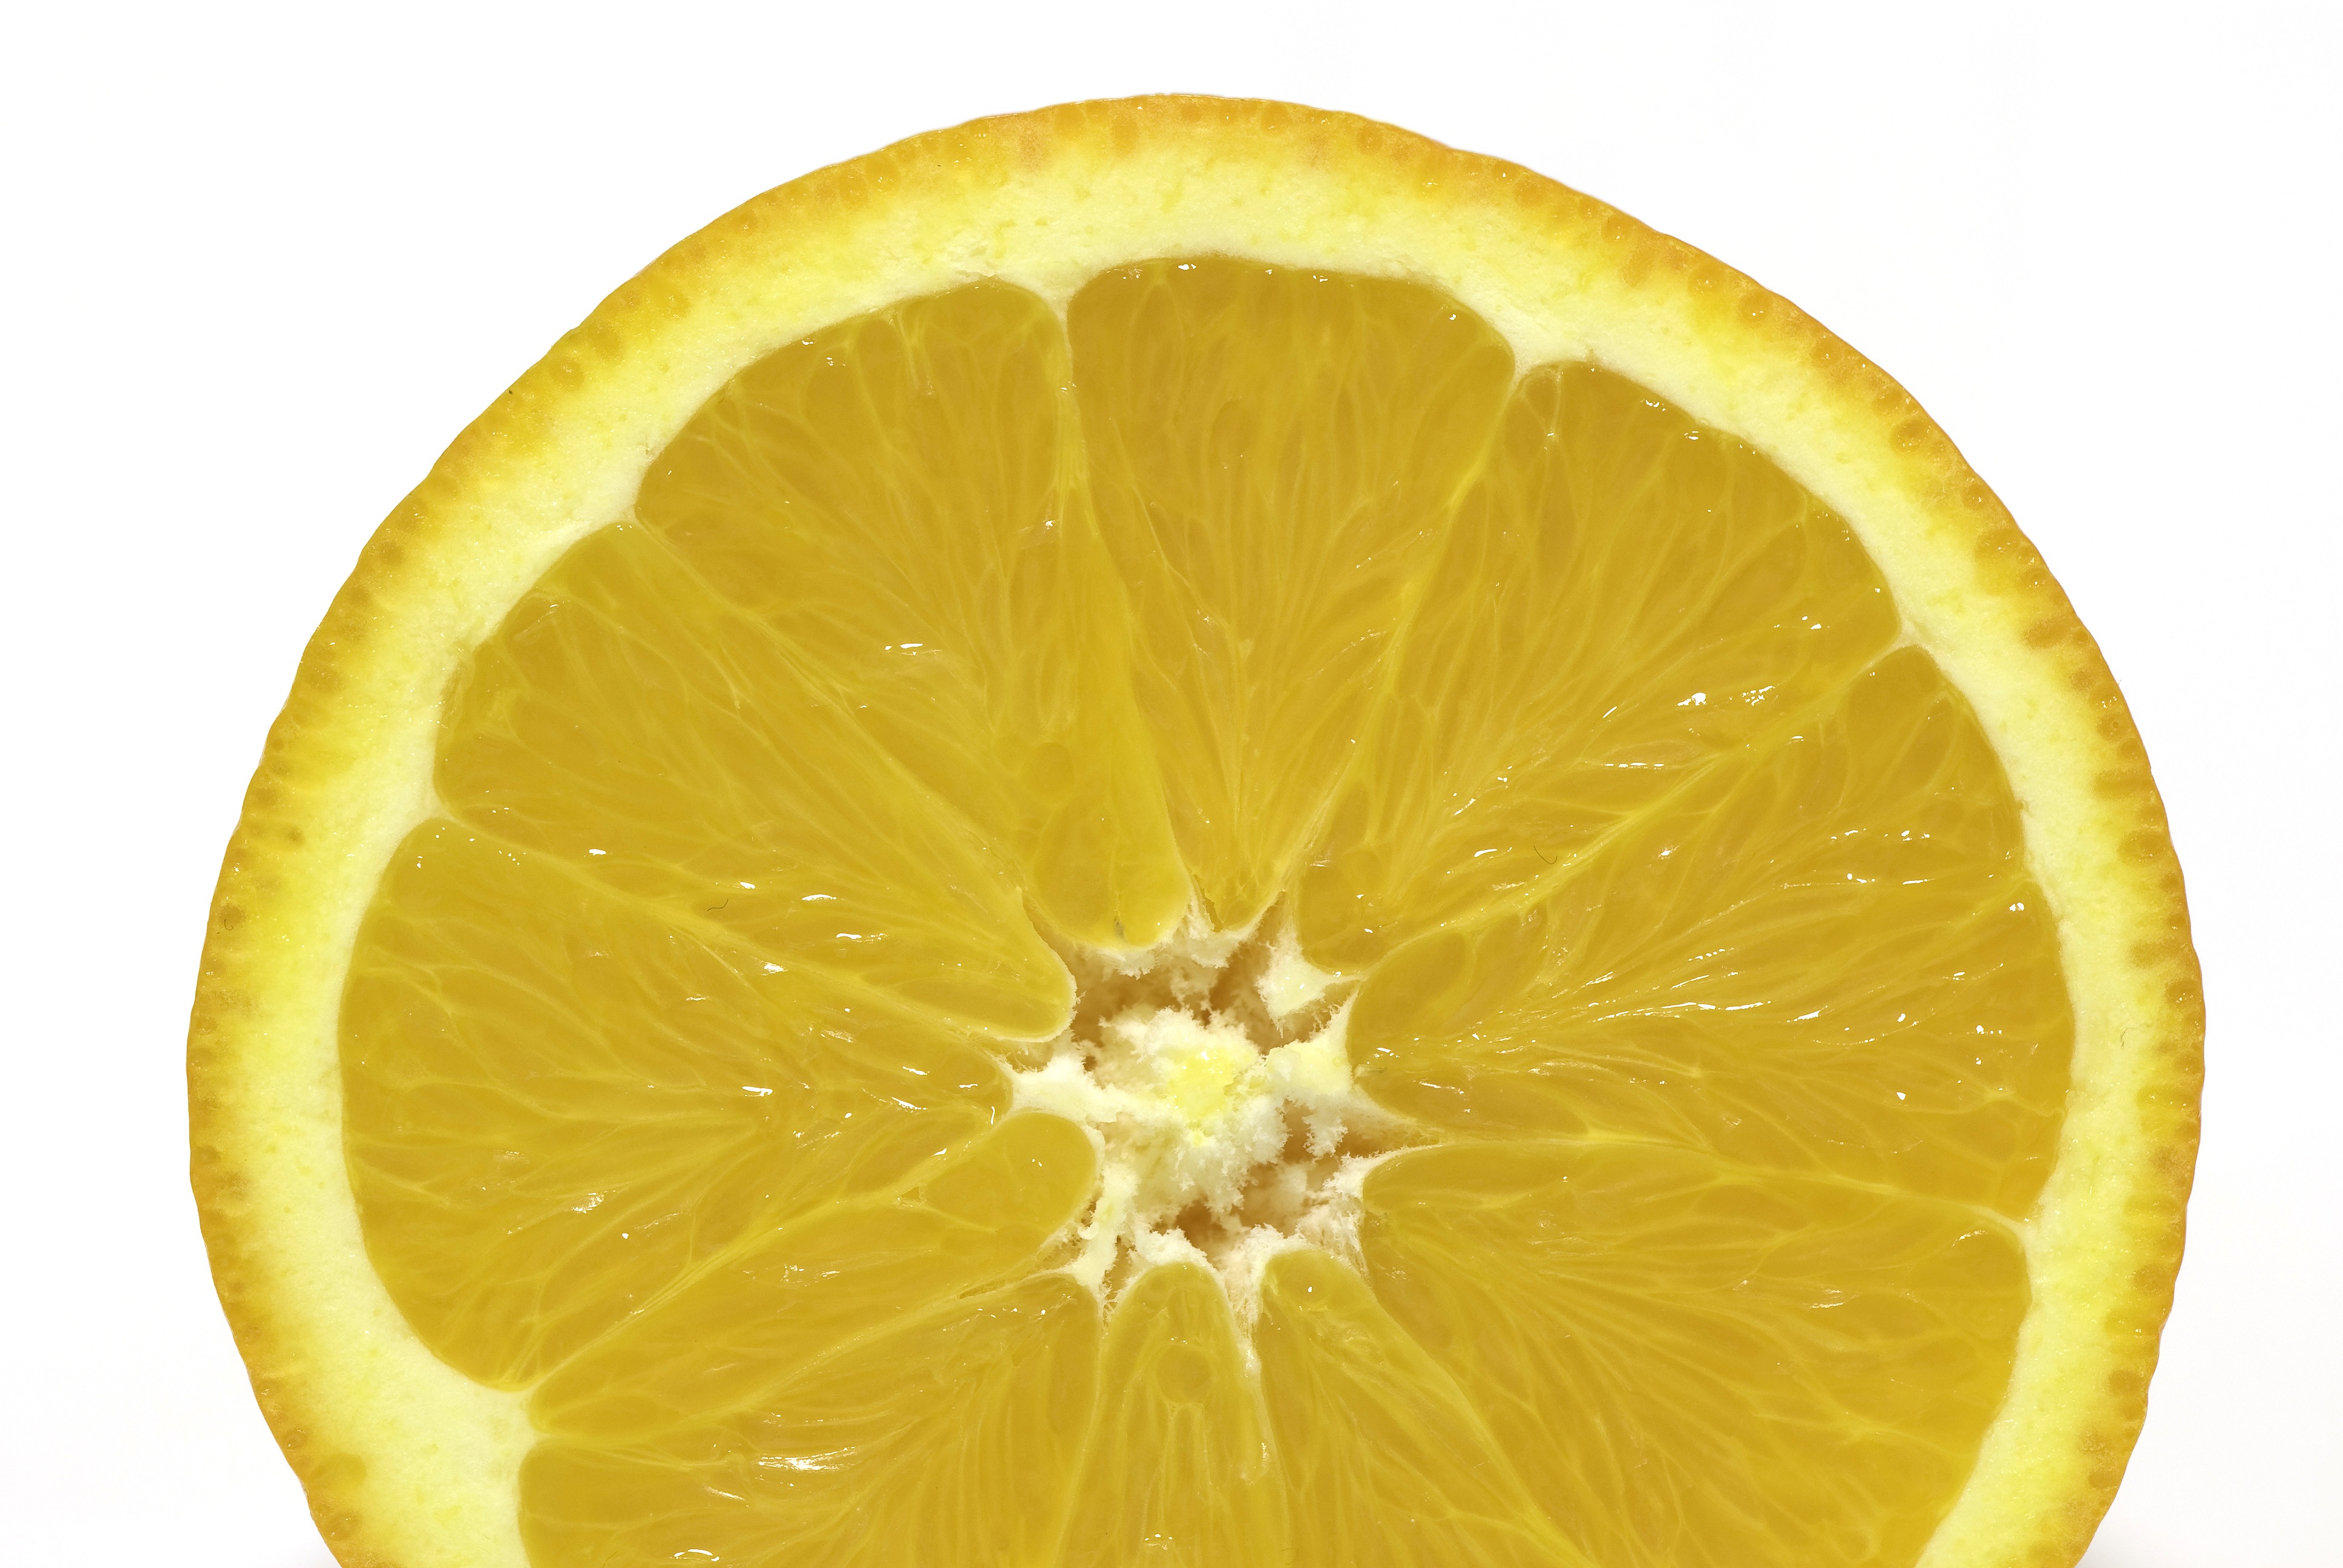
plant, fruit, orange, food, produce, lemon, juice, citron, citrus, flowering plant, bitter orange, land plant, sweet lemon, tangelo, lemon lime, valencia orange